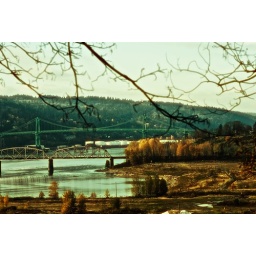
the st. johns bridge and the train bridge over the willamette river